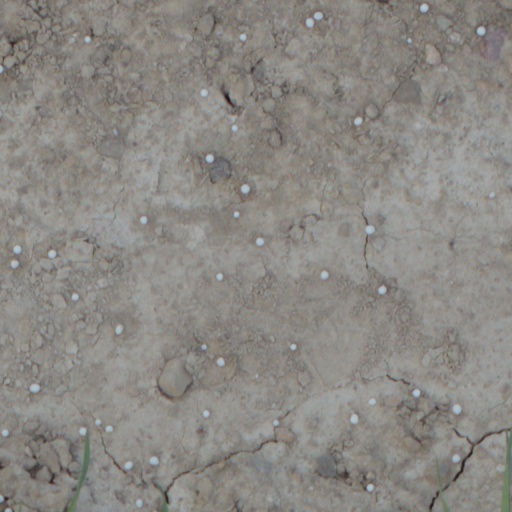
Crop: wheat